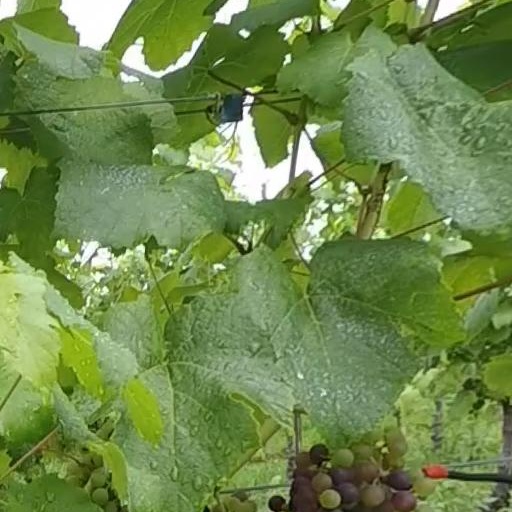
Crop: grape